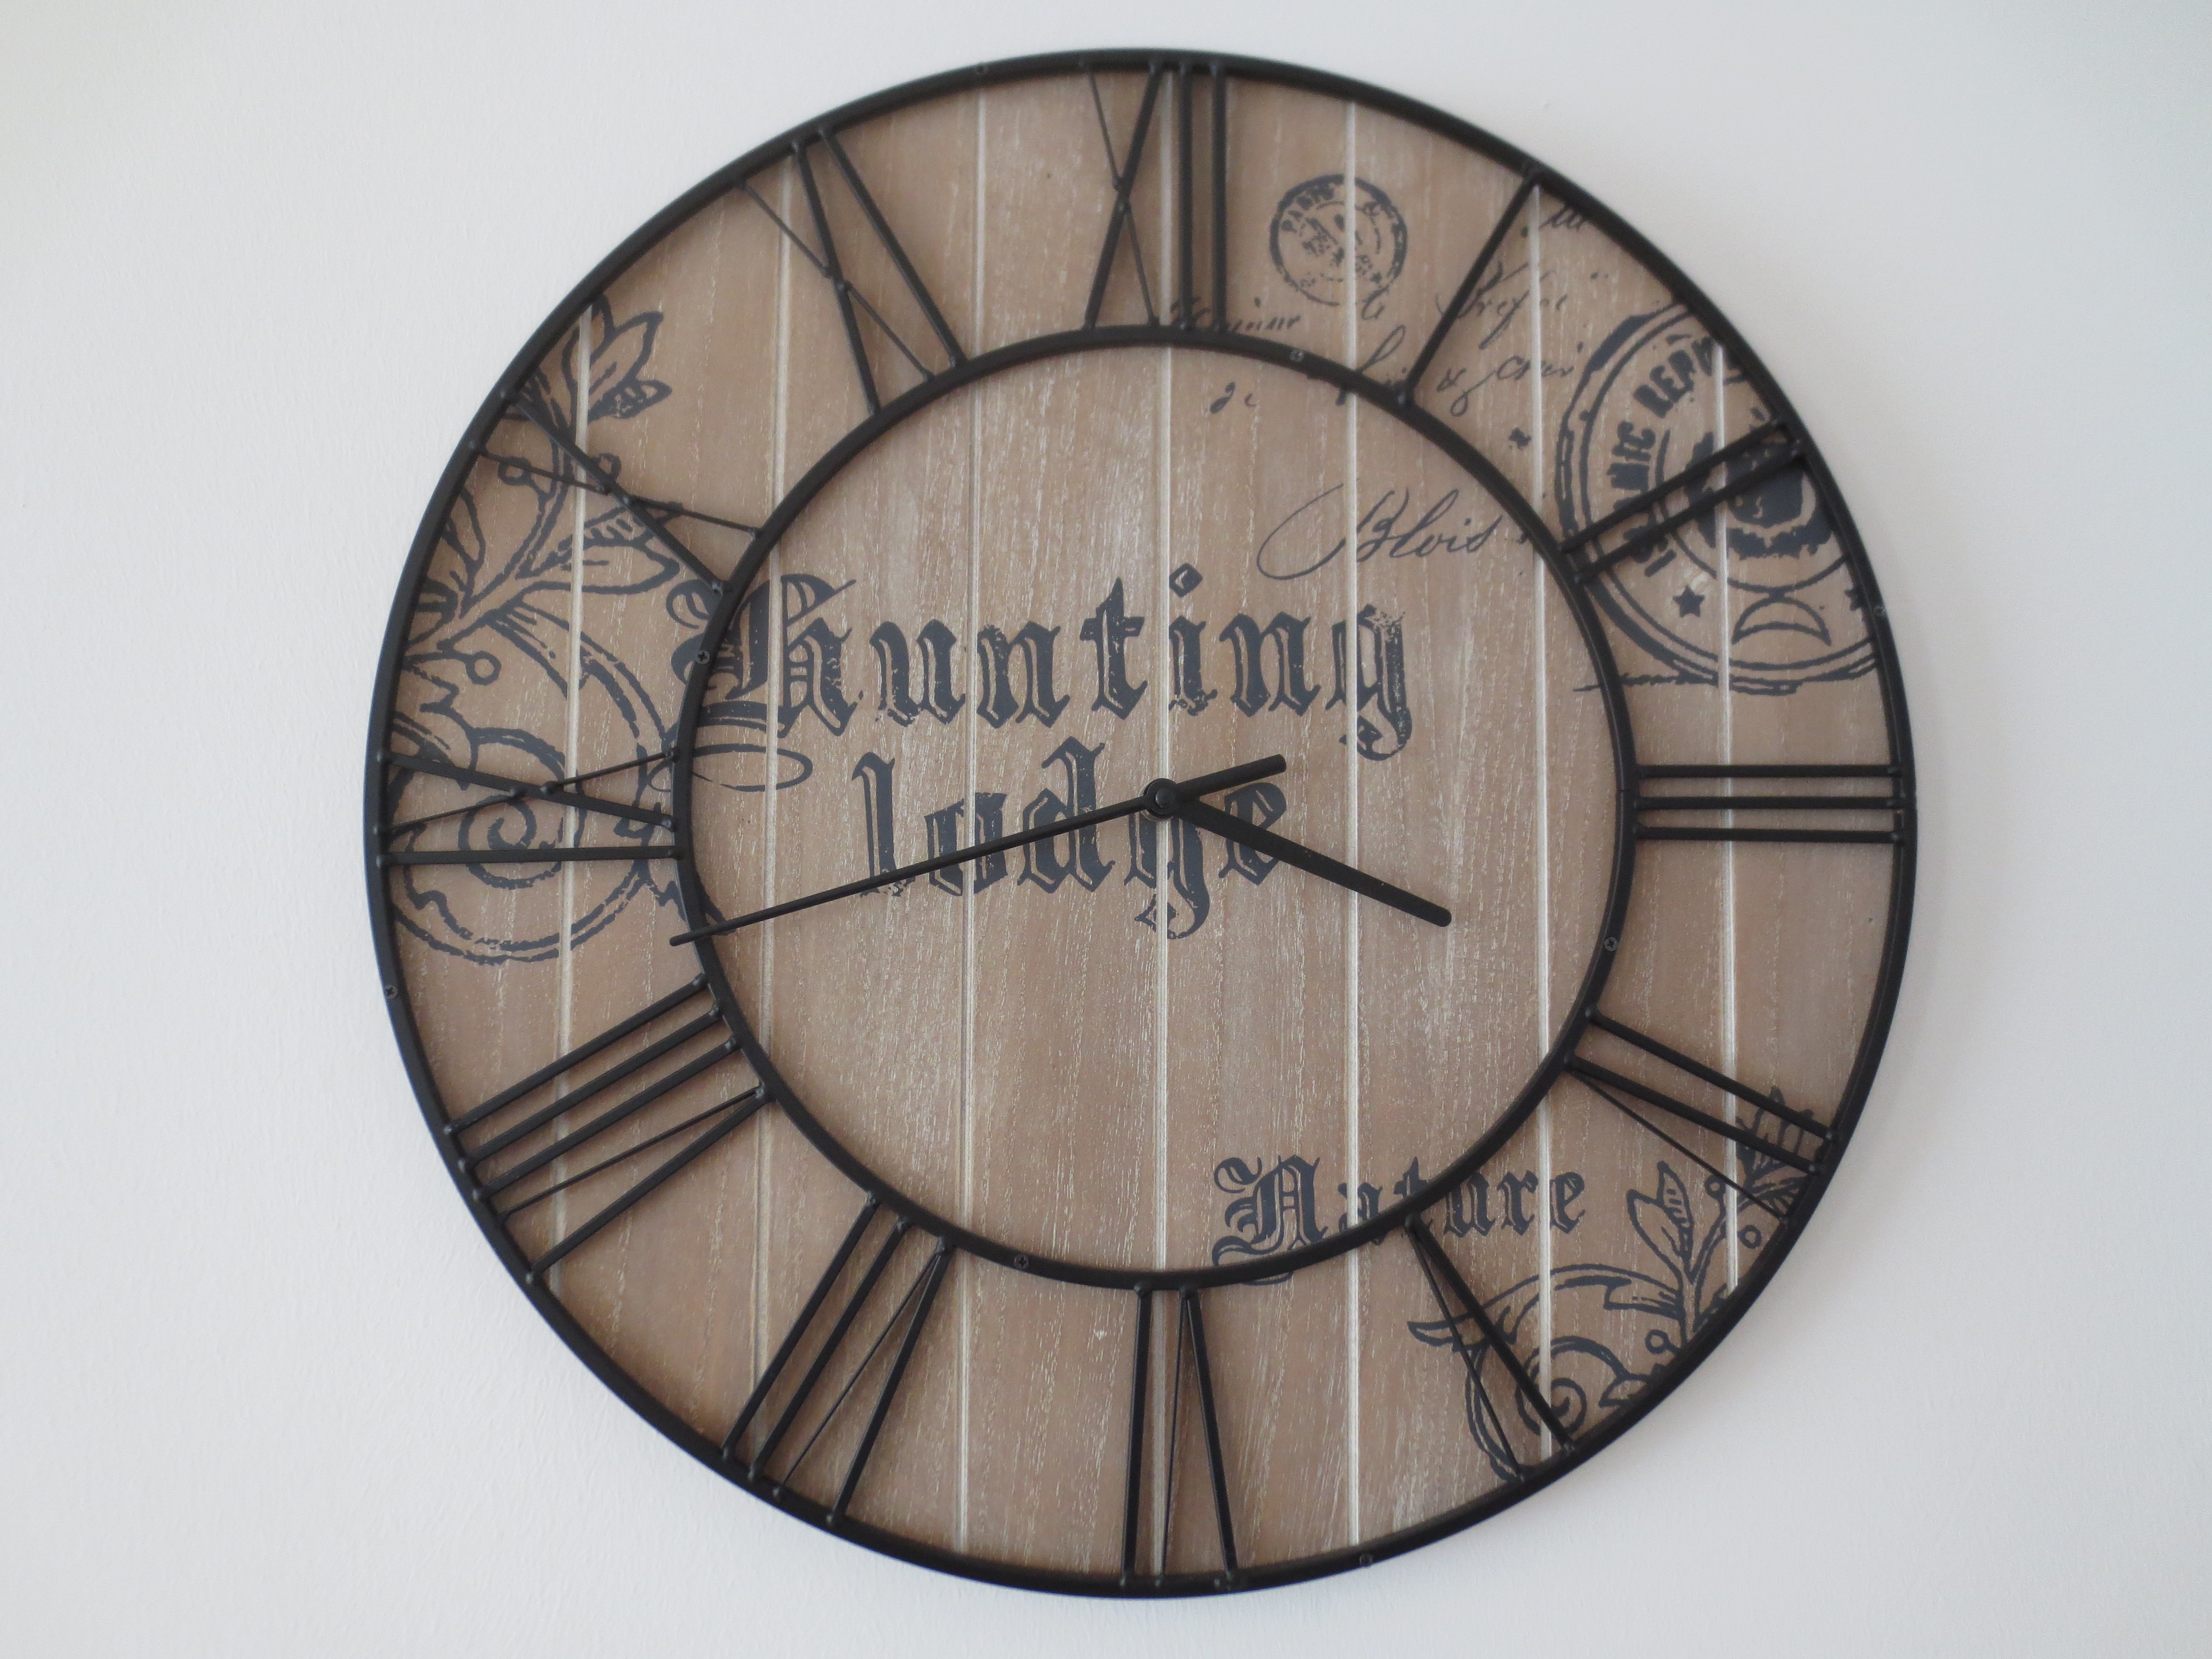
wood, clock, time, live, furniture, decor, circle, art, man made object